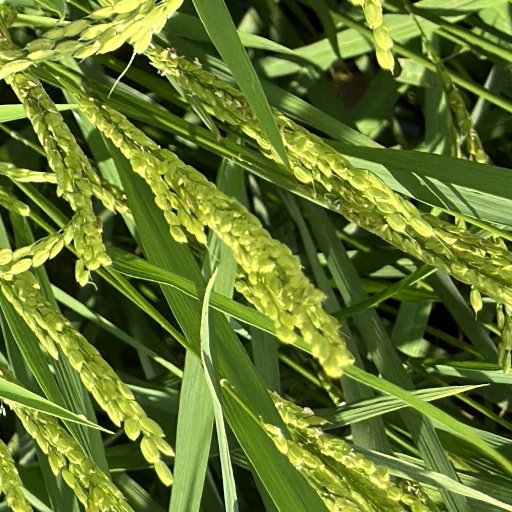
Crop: rice